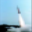
Label: rocket